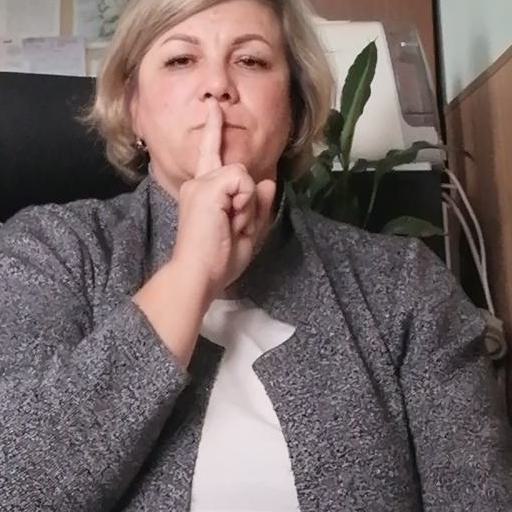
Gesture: mute